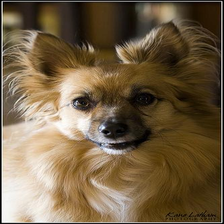
Species: dog
Breed: pomeranian